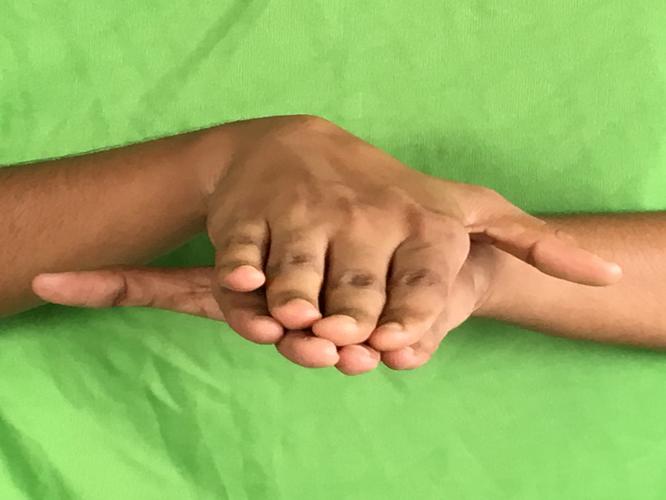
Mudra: Matsya
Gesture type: double_hand